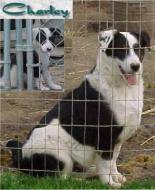
Label: dog